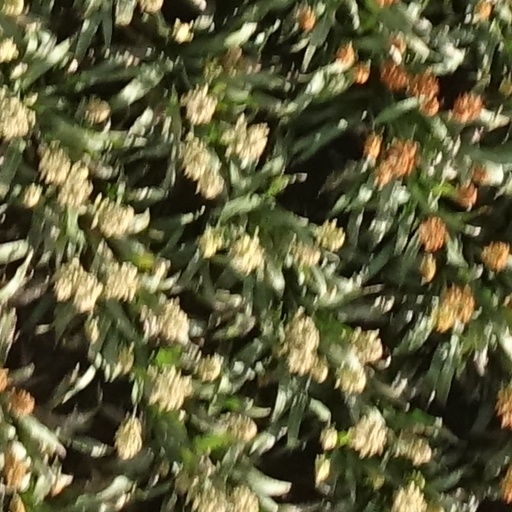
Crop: sorghum